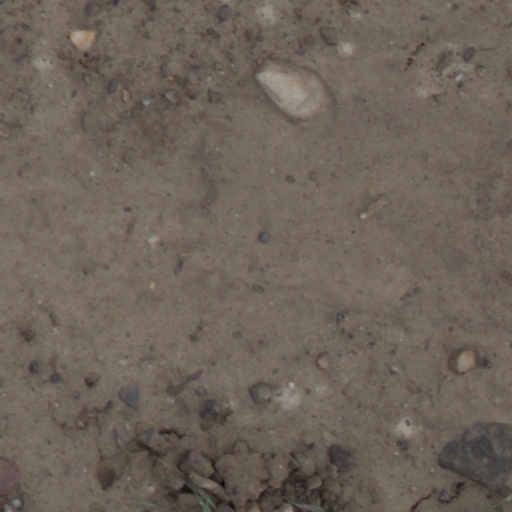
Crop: wheat